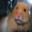
Label: hamster